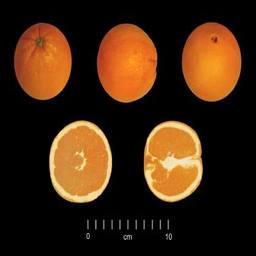
Label: Orange